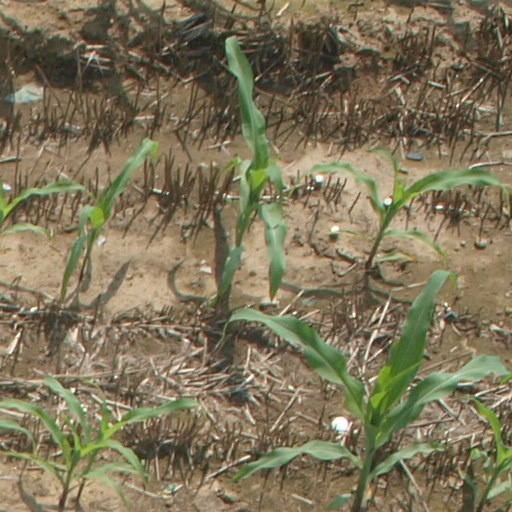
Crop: maize; corn